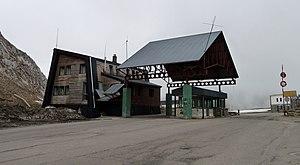
Ancien poste frontière au col du Pourtalet en côté espagnol.
Le col du Pourtalet est un passage frontalier entre la France et l'Espagne, entre la vallée d'Ossau et la vallée de Tena.